Bougainvillea

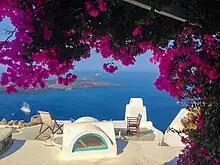
Its low water requirements make the bougainvillea an ideal plant for the decoration of dry places, such as the Greek island of Santorini depicted.

Bougainvillea are popular ornamental plants in most areas with warm climates, including Florida, South Carolina, South India, California, across the Mediterranean Basin.